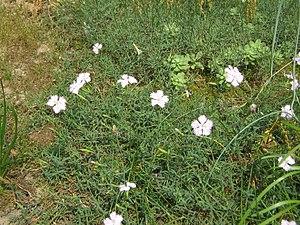
Oeillet des dunes en culture
La forêt domaniale de Saint-Trojan est une forêt littorale qui couvre la majeure partie du sud-ouest de l'île d'Oléron. Vaste pinède composée essentiellement de pins maritimes, elle s’étend sur environ 2 000 hectares. Elle a été artificiellement créée au début du XIXᵉ siècle pour stabiliser la marche des dunes littorales qui envahissaient toute la partie méridionale de l'île.